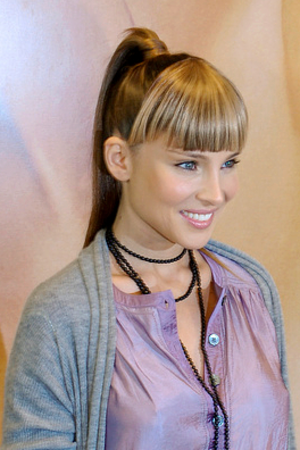
Elsa Lafuente Medianu, dite Elsa Pataky, née le 18 juillet 1976 à Madrid, est une actrice espagnole.